Abu Mayanja

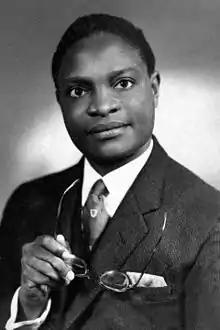
Abu Mayanja, MP, Barrister, Attorney General in the Government of Uganda, politician, and Government Minister

Abubaker Kakyama Mayanja (August 1929 – 4 November 2005) was the first Secretary General of the Uganda National Congress party, the first political party in Uganda set up on 6 March 1952 by Ignatius K. Musaazi. He became the Secretary General of the UNC in his youth when he was still an undergraduate student at Makerere University College, which later became Makerere University. Abu Mayanja helped Musaazi draft the Constitution of the Uganda National Congress party. Abu was a fighter for independence in Uganda and Africa, a strong parliamentarian and one who disliked injustice. He contributed greatly to the political life of Uganda as a constitutional expert, formidable parliamentarian, government minister at various times, and as an excellent Barrister in private practice. His written contributions in the "Tribune" magazine, "Transition", "Uganda Argus" and "New Vision" newspapers were well received and much respected.